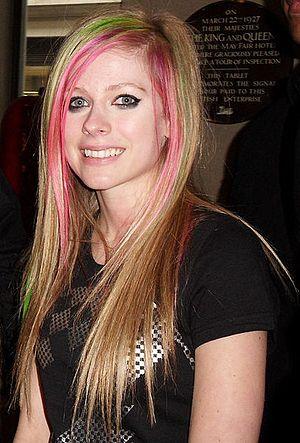
Avril Lavigne est une auteure-compositrice-interprète pop rock, chanteuse, musicienne, actrice et styliste franco-canadienne née le 27 septembre 1984 à Belleville, en Ontario.